Póvoa de Varzim beaches

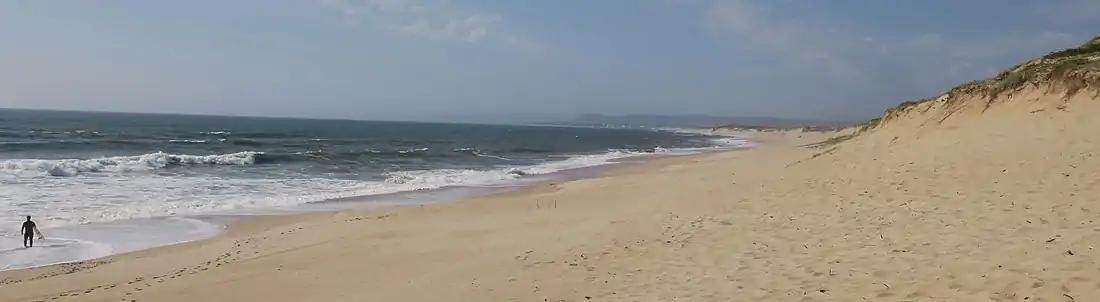
Surfing beach in the northern coast along the sand dunes.

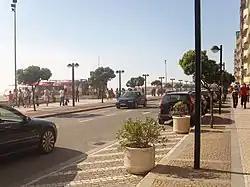
Avenida dos Banhos runs along the main city beaches.

Currently transformed into the port of Póvoa de Varzim, there are still small portions of the former fine sand beach visible. It was known as "Praia do Peixe" or Fish Beach.